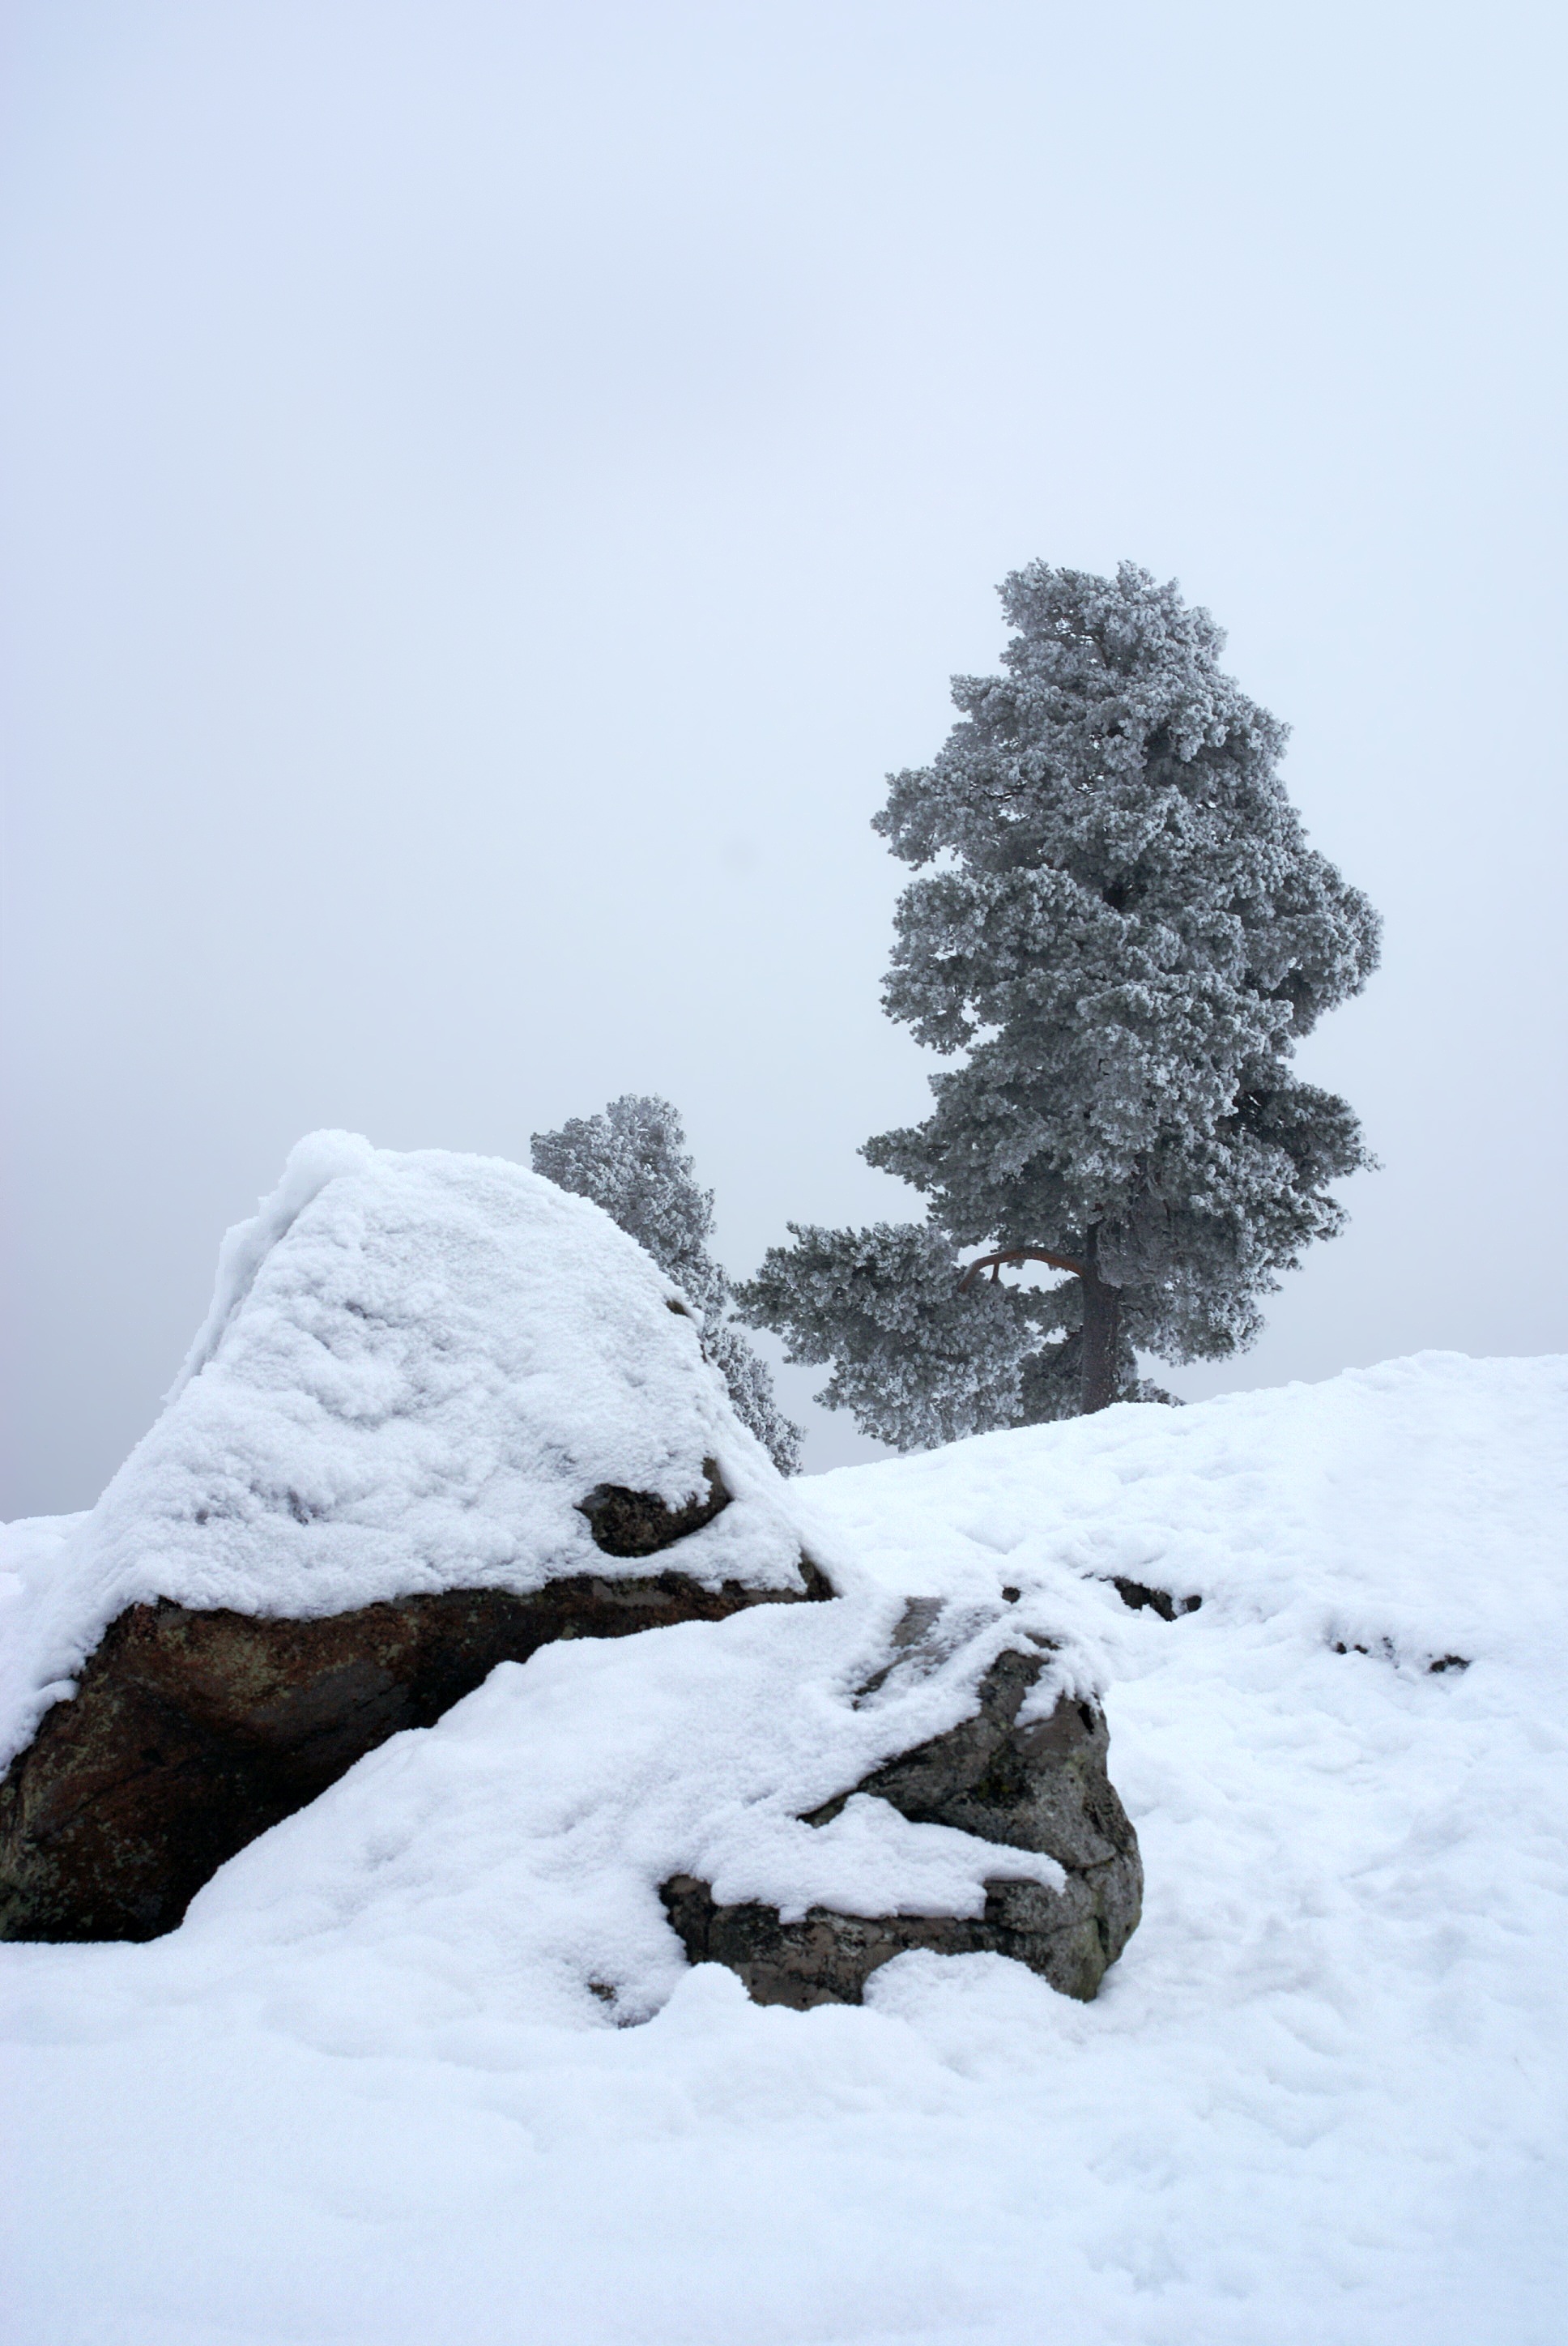
tree, mountain, snow, cold, winter, white, ice, weather, snowy, season, stones, sweden, footwear, landscapes, blizzard, freezing, uppsala, geological phenomenon